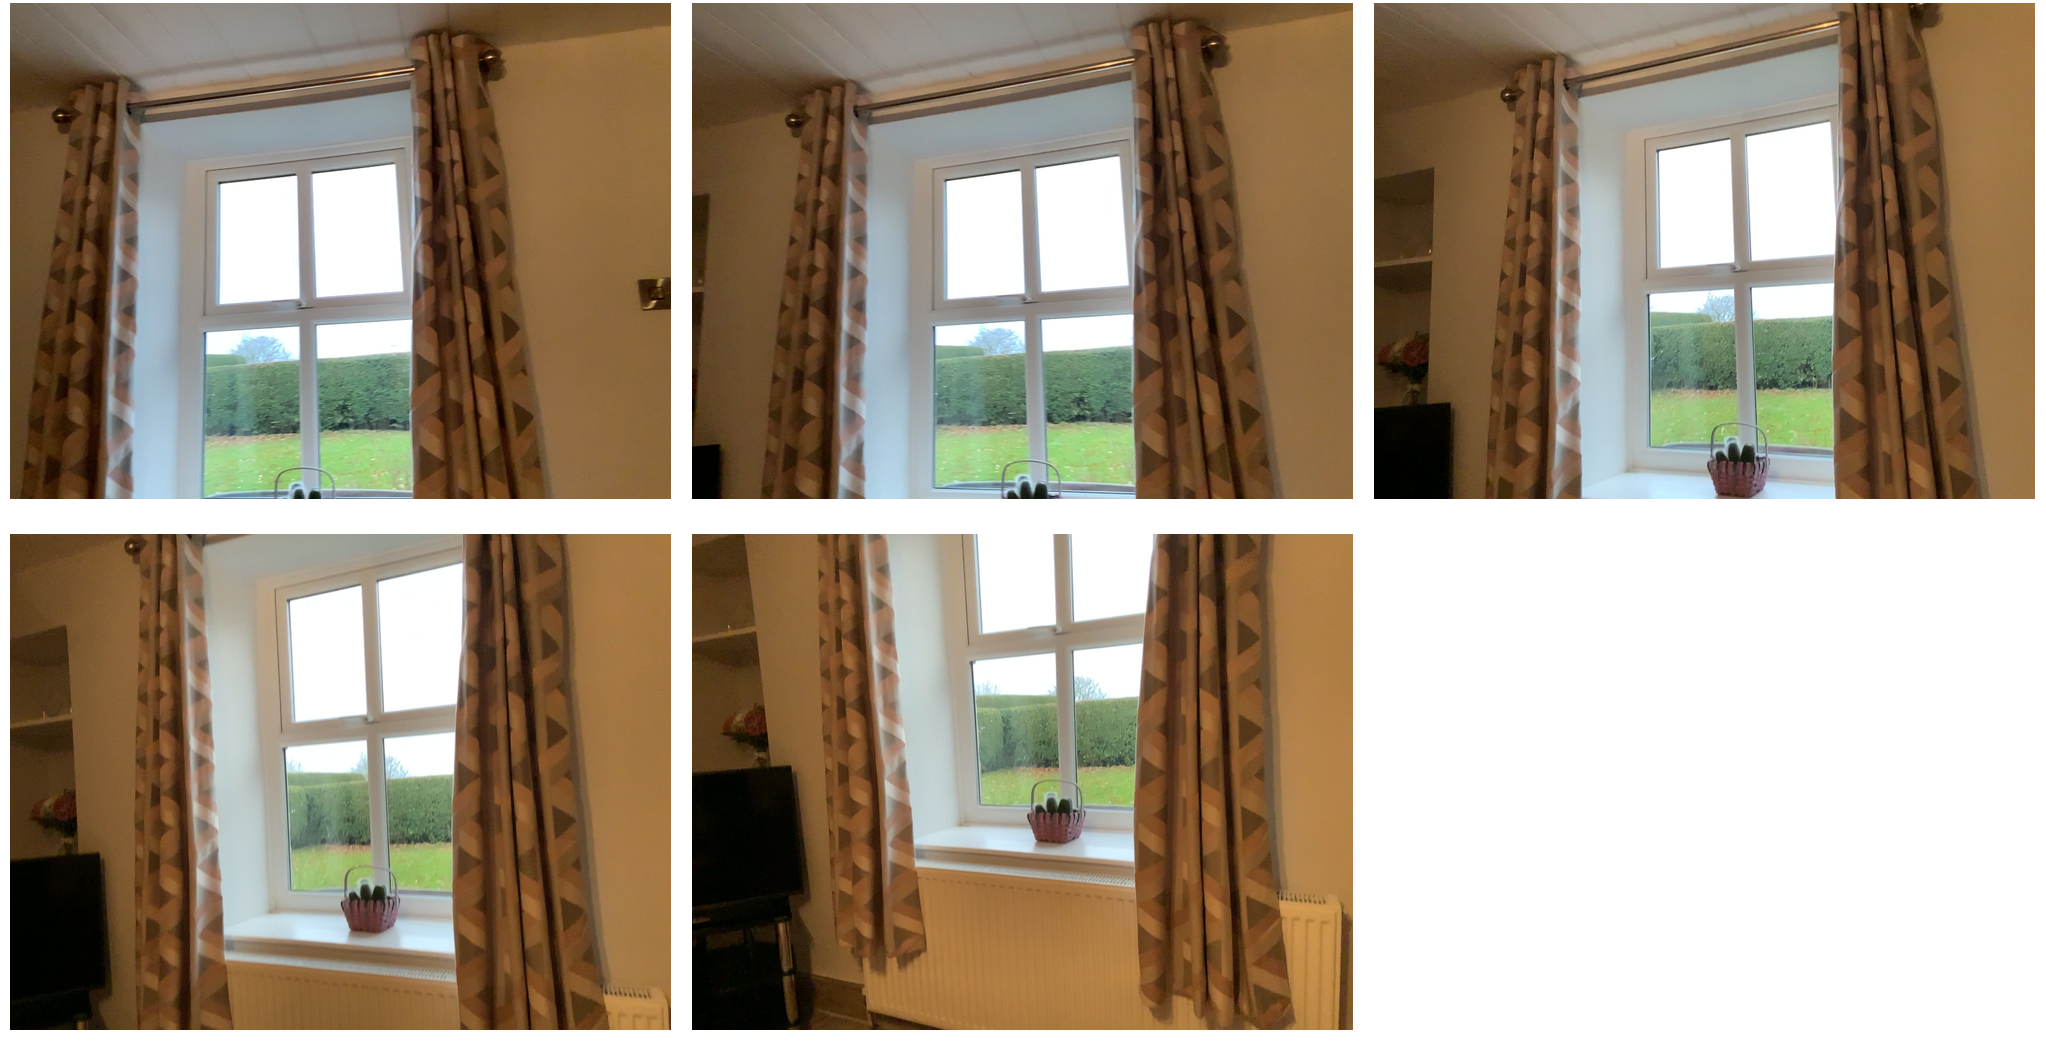Task instruction: Open the window.
Answer: {"task_instruction": "Open the window.", "nodes": ["handle", "window"], "edges": [{"functional_relationship": "openorclose", "object1": "handle", "object2": "window", "spatial_relations": ["close"], "is_touching": true}], "action_type": "rotate", "function_type": "open_close_control"}